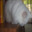
Label: cat